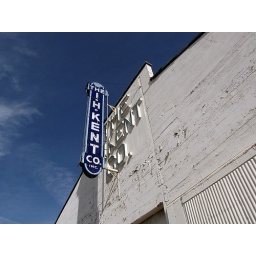
Nice neon sign on the warehouse of the I. H. Kent Company in Fallon, Nevada.